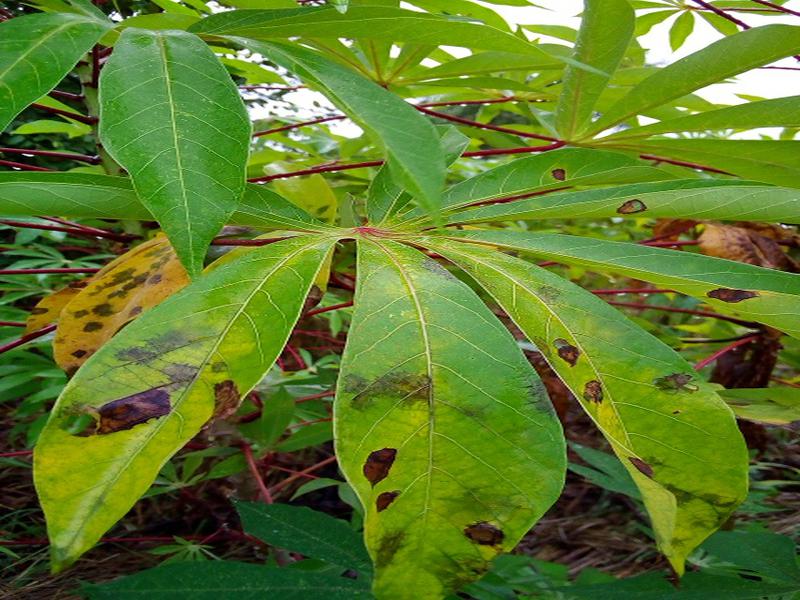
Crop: cassava
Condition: bacterial_blight